Raffaele Costantino

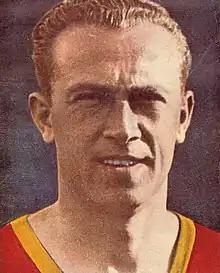
Costantino with A.S. Roma

Raffaele Costantino (14 June 1907 – 3 June 1991) was an Italian footballer from Bari, Apulia who played as a forward. At club level he played for hometown side AS Bari where he is remembered in high regard, he also played for a period of time at Roma.